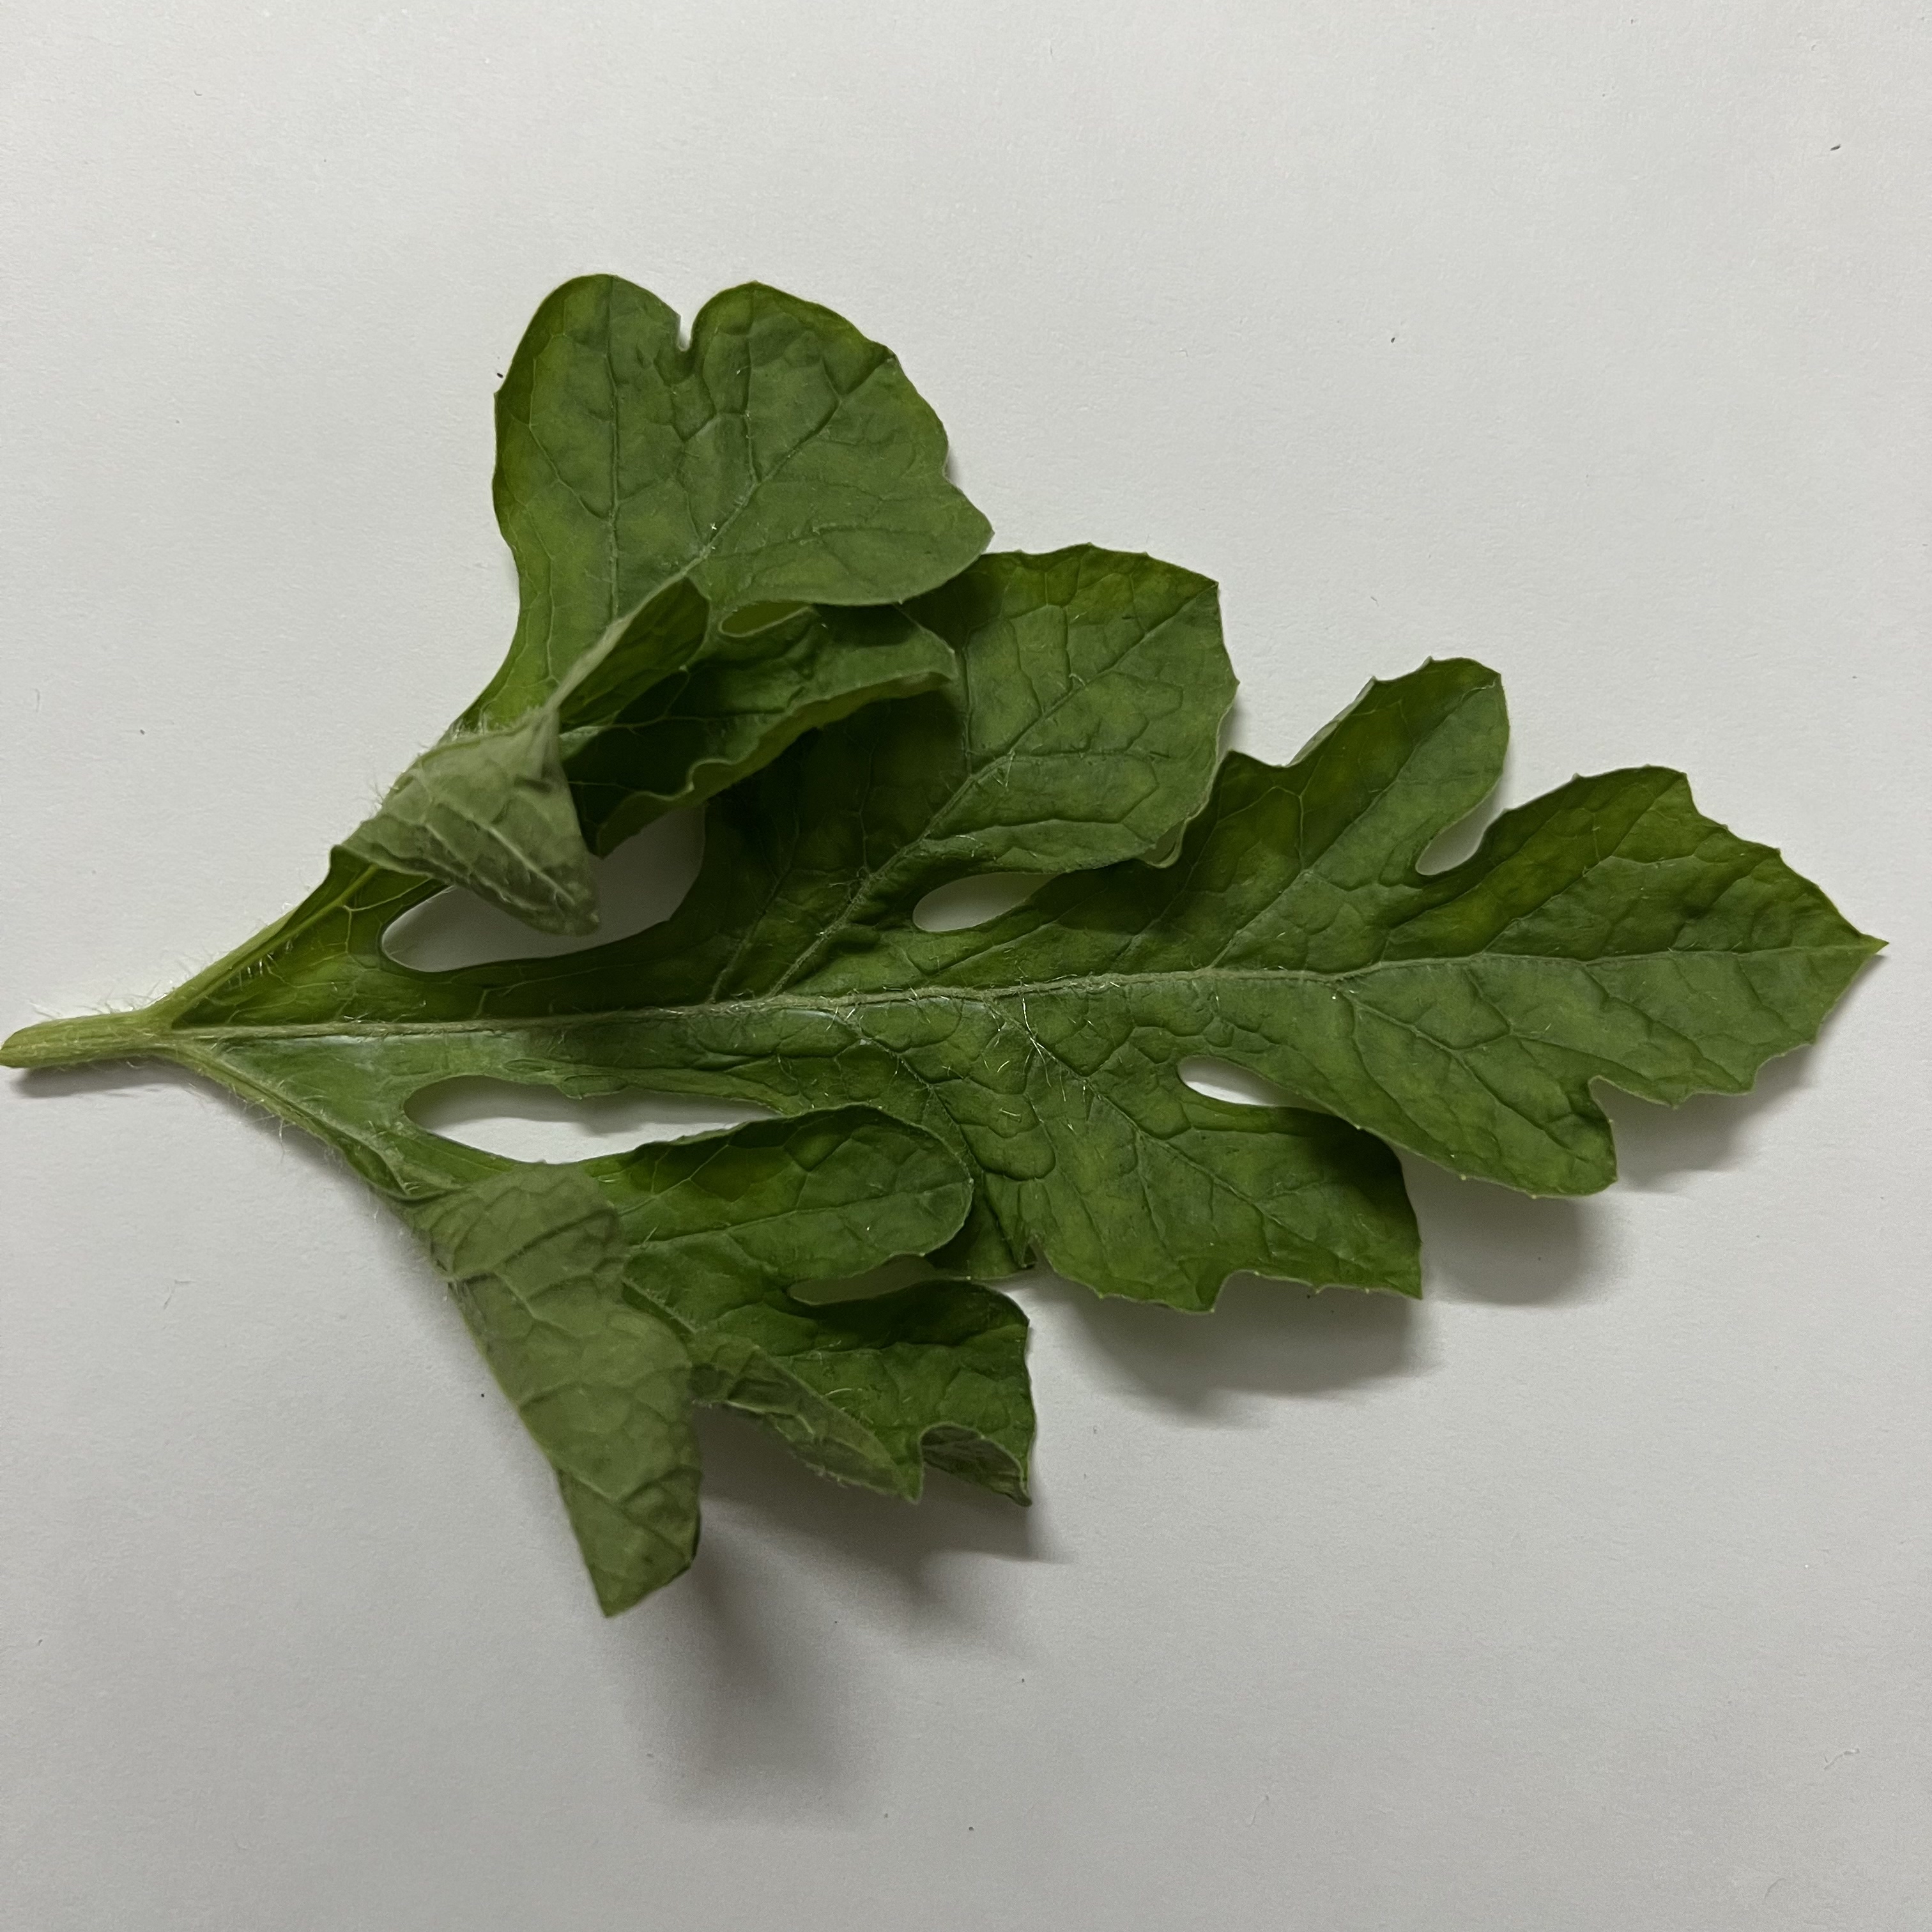
Label: Healthy